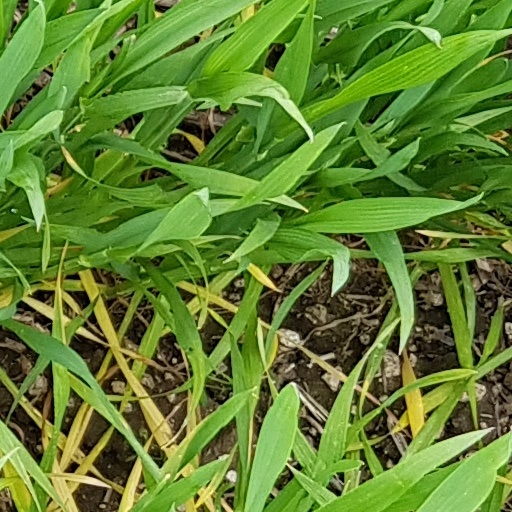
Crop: wheat